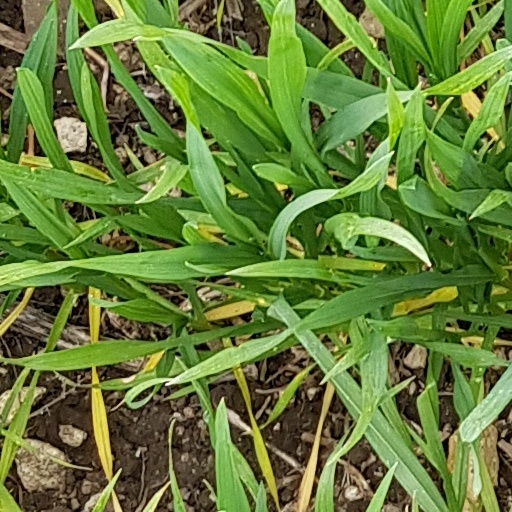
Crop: wheat